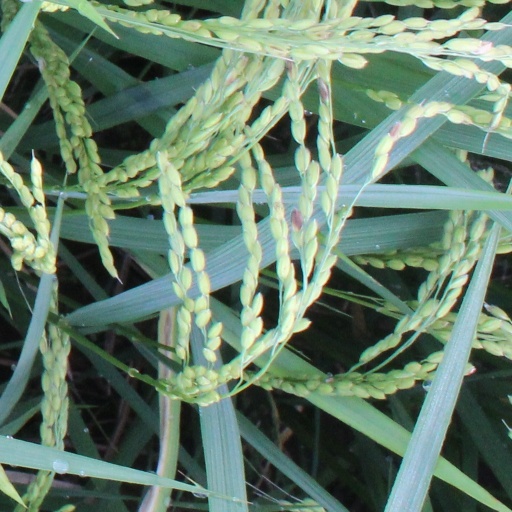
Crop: rice